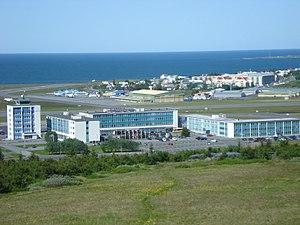
L'aéroport de Reykjavik est un aéroport islandais se trouvant non loin du centre ville de Reykjavik. Avant la construction de l'aéroport international de Keflavík, il était le principal aéroport islandais. L'aéroport est principalement utilisé pour les vols intérieurs, les vols vers les Îles Féroé et le Groenland, mais également pour certains vols affrétés, et pour des vols privés.